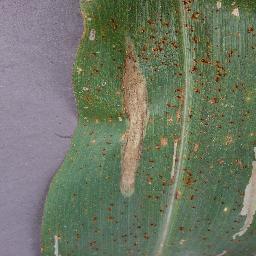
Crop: corn
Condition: (maize)_northern_blight